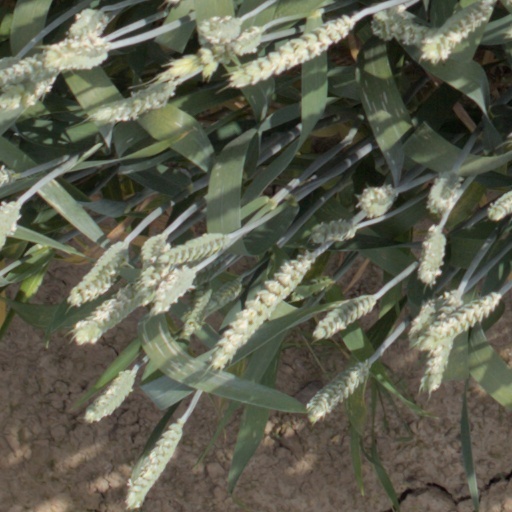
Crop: wheat